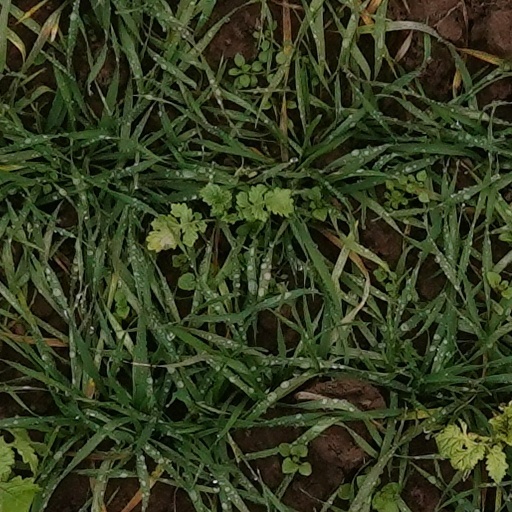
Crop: wheat